Cintré

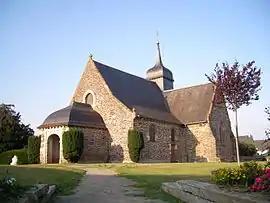
Saint Melaine church

Cintré (Gallo: "Ceintraé") is a commune in the Ille-et-Vilaine department of Brittany in northwestern France.